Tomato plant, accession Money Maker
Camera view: vertical (180 deg); turntable rotation: 90 degrees
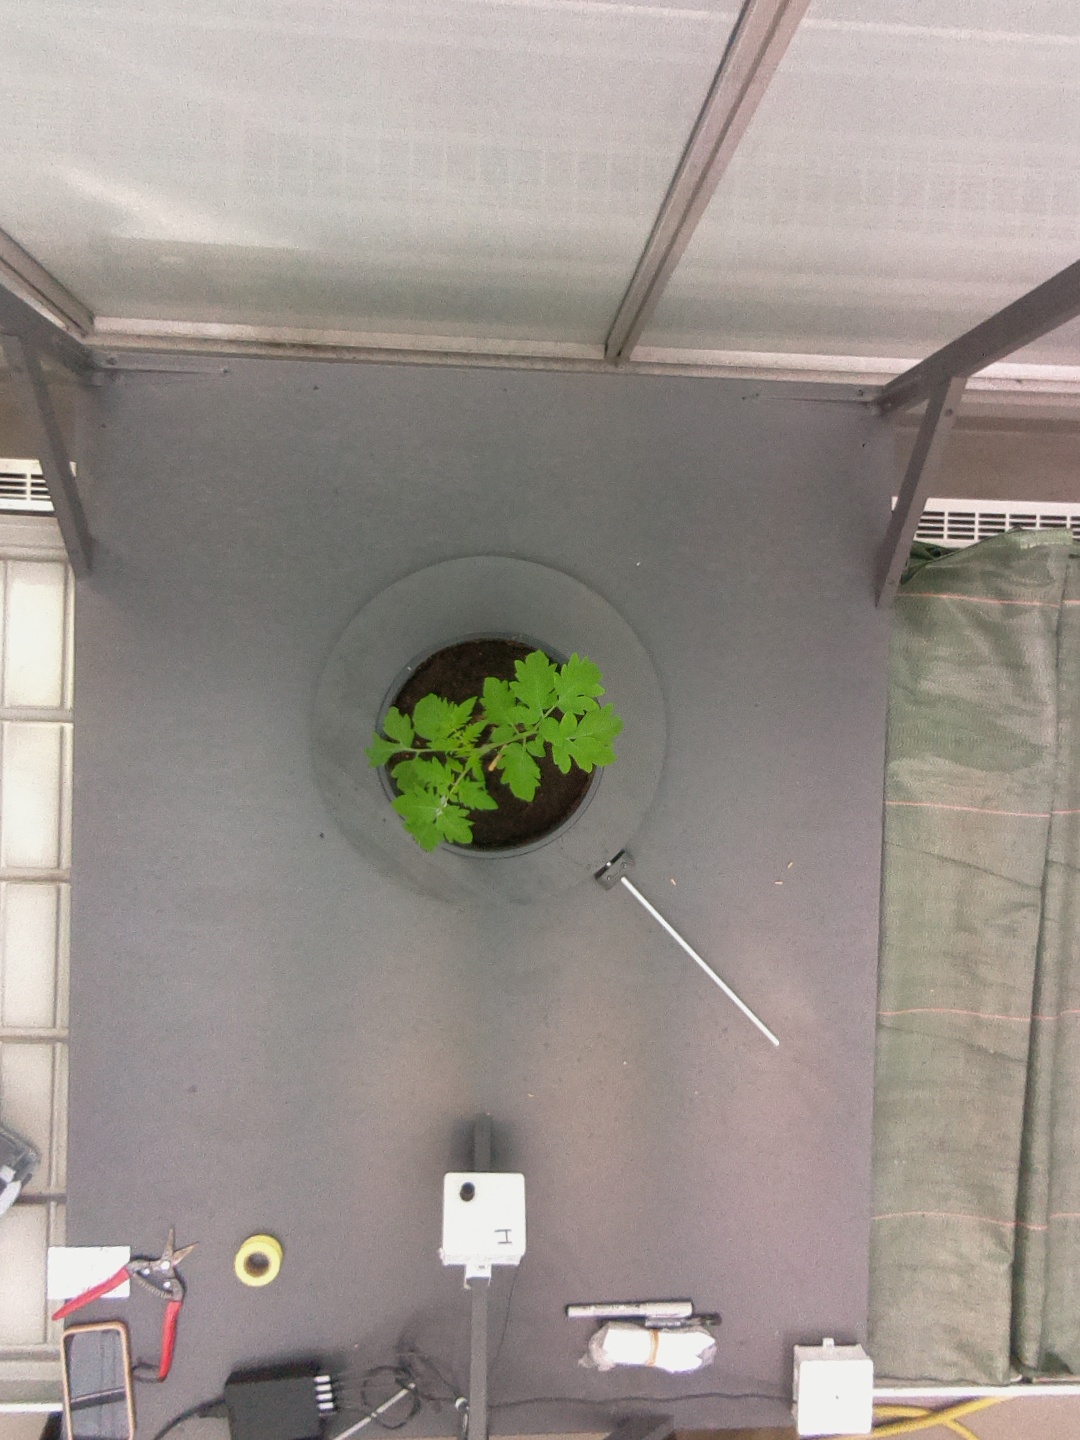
BBCH growth stage 13: 6 of true leaves visible